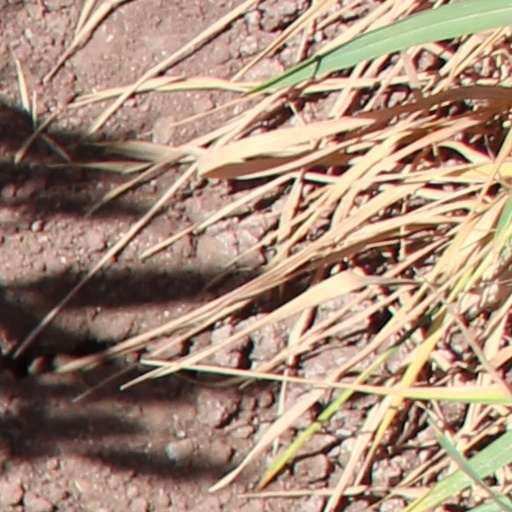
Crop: wheat